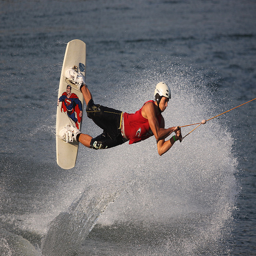
A person in mid air while para surfing.
A kite surfer shows his Superman board during a leap
a man on a wake board in the air over water
A wind surfer is in the air holding on to a rope.
The man in a red shirt is jumping while water boarding.